Dream Within a Dream Tour

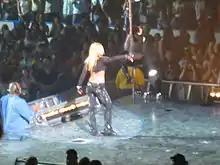
Image of a blond female performer. She is turning her back to the camera, near the end of the stage. She is wearing black pants and a black top with long sleeves, showing her midriff. In front of her, a female dancer is climbing into a pole. A crowd of people clapping, screaming and taking pictures stands can be seen in the audience.

The name of the tour was based on Edgar Allan Poe's poem of the same name. The tour was directed and choreographed by Australian choreographer Wade Robson. He explained the concept of the tour, saying,